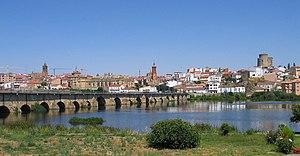
La bataille d’Alba de Tormes eut lieu le 28 novembre 1809 à Alba de Tormes, entre toutes les forces françaises de Vieille-Castille rassemblée par François Étienne Kellermann, qui marcha sur l’armée d’Estremadure et infligea au duc del Parque, le vainqueur de Tamames, une sévère défaite.
Alba de Tormes est une commune de la province de Salamanque dans la communauté autonome de Castille-et-León en Espagne.